524th Special Operations Squadron

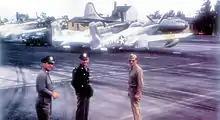
27th Fighter Wing North American F-82E Twin Mustangs and a Boeing B-29 Superfortress at Kearney AFB.

SAC moved the squadron to Kearney Army Air Field Nebraska the following month as Kearney was taken out of caretaker status. At Kearney the 524th was initially equipped with the North American P-51D Mustang. The mission of the squadron was to fly long-range escort missions for SAC Boeing B-29 Superfortress bombers. In 1948 the 524th upgraded to North American F-82 Twin Mustangs. With the arrival of the F-82s, the older F-51s were sent to Air National Guard units. The first production F-82Es reached the 27th in early 1948, and almost immediately the unit deployed to McChord AFB, Washington in June where its squadrons stood on alert on a secondary air defense mission due to heightened tensions resulting from the Berlin Airlift. The 27th could launch an escort mission if conflict broke out in Europe. From McChord, the group flew its Twin Mustangs on weather reconnaissance missions over the northwest Pacific, but problems were encountered with their fuel tanks. Unused Northrop F-61 Black Widow external tanks were found at Hamilton AFB, California that could be modified for the F-82 which were fitted on the pylons of the Twin Mustang that solved the problem. With a reduction in tension, the unit returned to its home base in Nebraska during September.